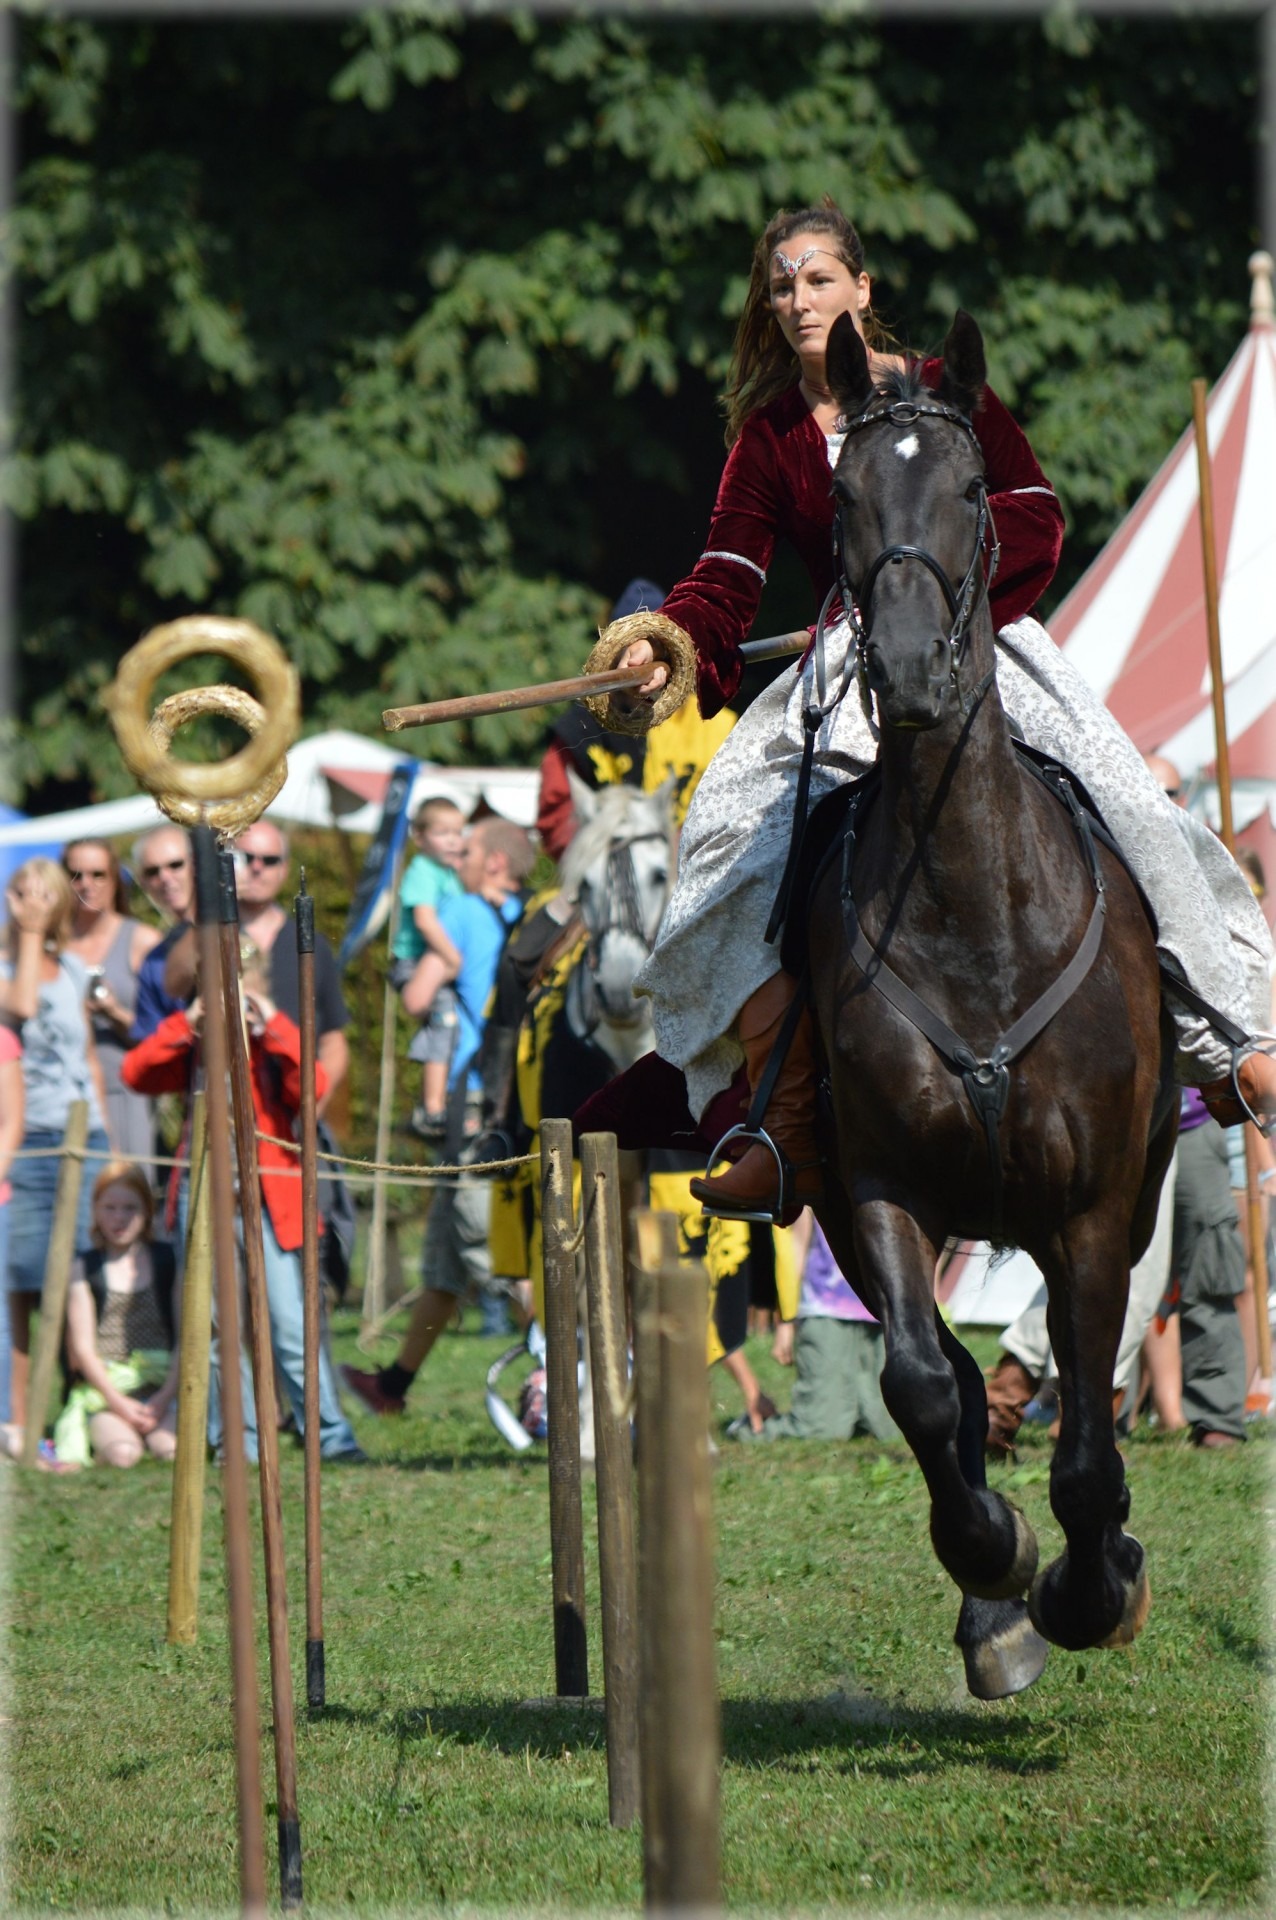
skill, horses, medieval, holland, amsterdam, sports, racing, jockey, knights, equestrianism, eventing, horse like mammal, horse harness, animal sports, english riding, equestrian sport, lances, knight show